Packwood House-American Hotel

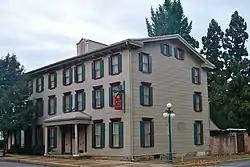
Packwood House, October 2011

The Packwood House-American Hotel, also known as the Packwood House Museum, is a historic inn and tavern in Lewisburg, Union County, Pennsylvania, United States.